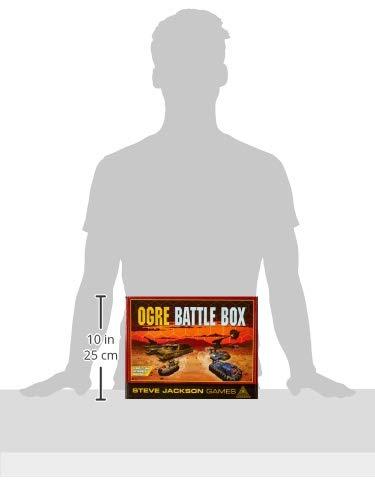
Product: Steve Jackson Games Ogre Battle Box
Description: Designed by legendary creator Steve Jackson.
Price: $58.10
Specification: ProductDimensions:11.6x3x9inches|ItemWeight:1.72pounds|ShippingWeight:1.75pounds(Viewshippingratesandpolicies)|ASIN:B07C4F1Y99|Itemmodelnumber:SJG107007|Manufacturerrecommendedage:12yearsandup